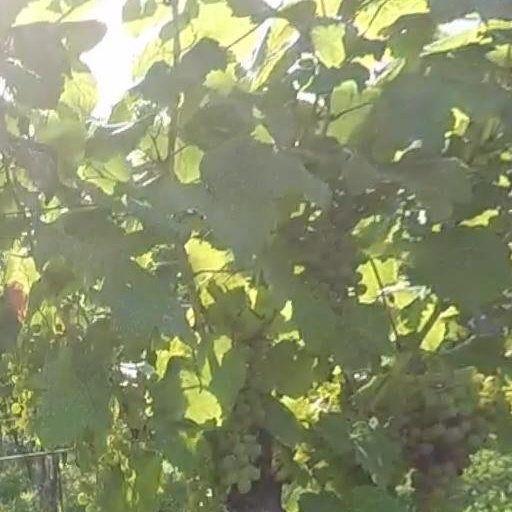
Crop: grape